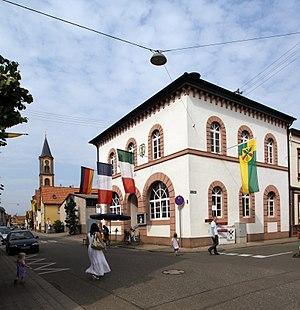
Zeiskam est une municipalité de la Verbandsgemeinde Bellheim, dans l'arrondissement de Germersheim, en Rhénanie-Palatinat, dans l'ouest de l'Allemagne.